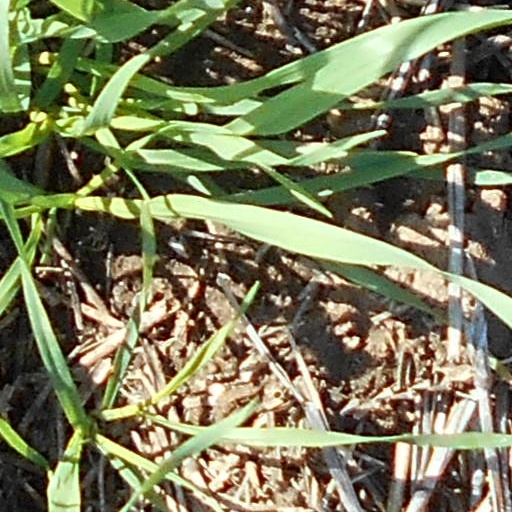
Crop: wheat